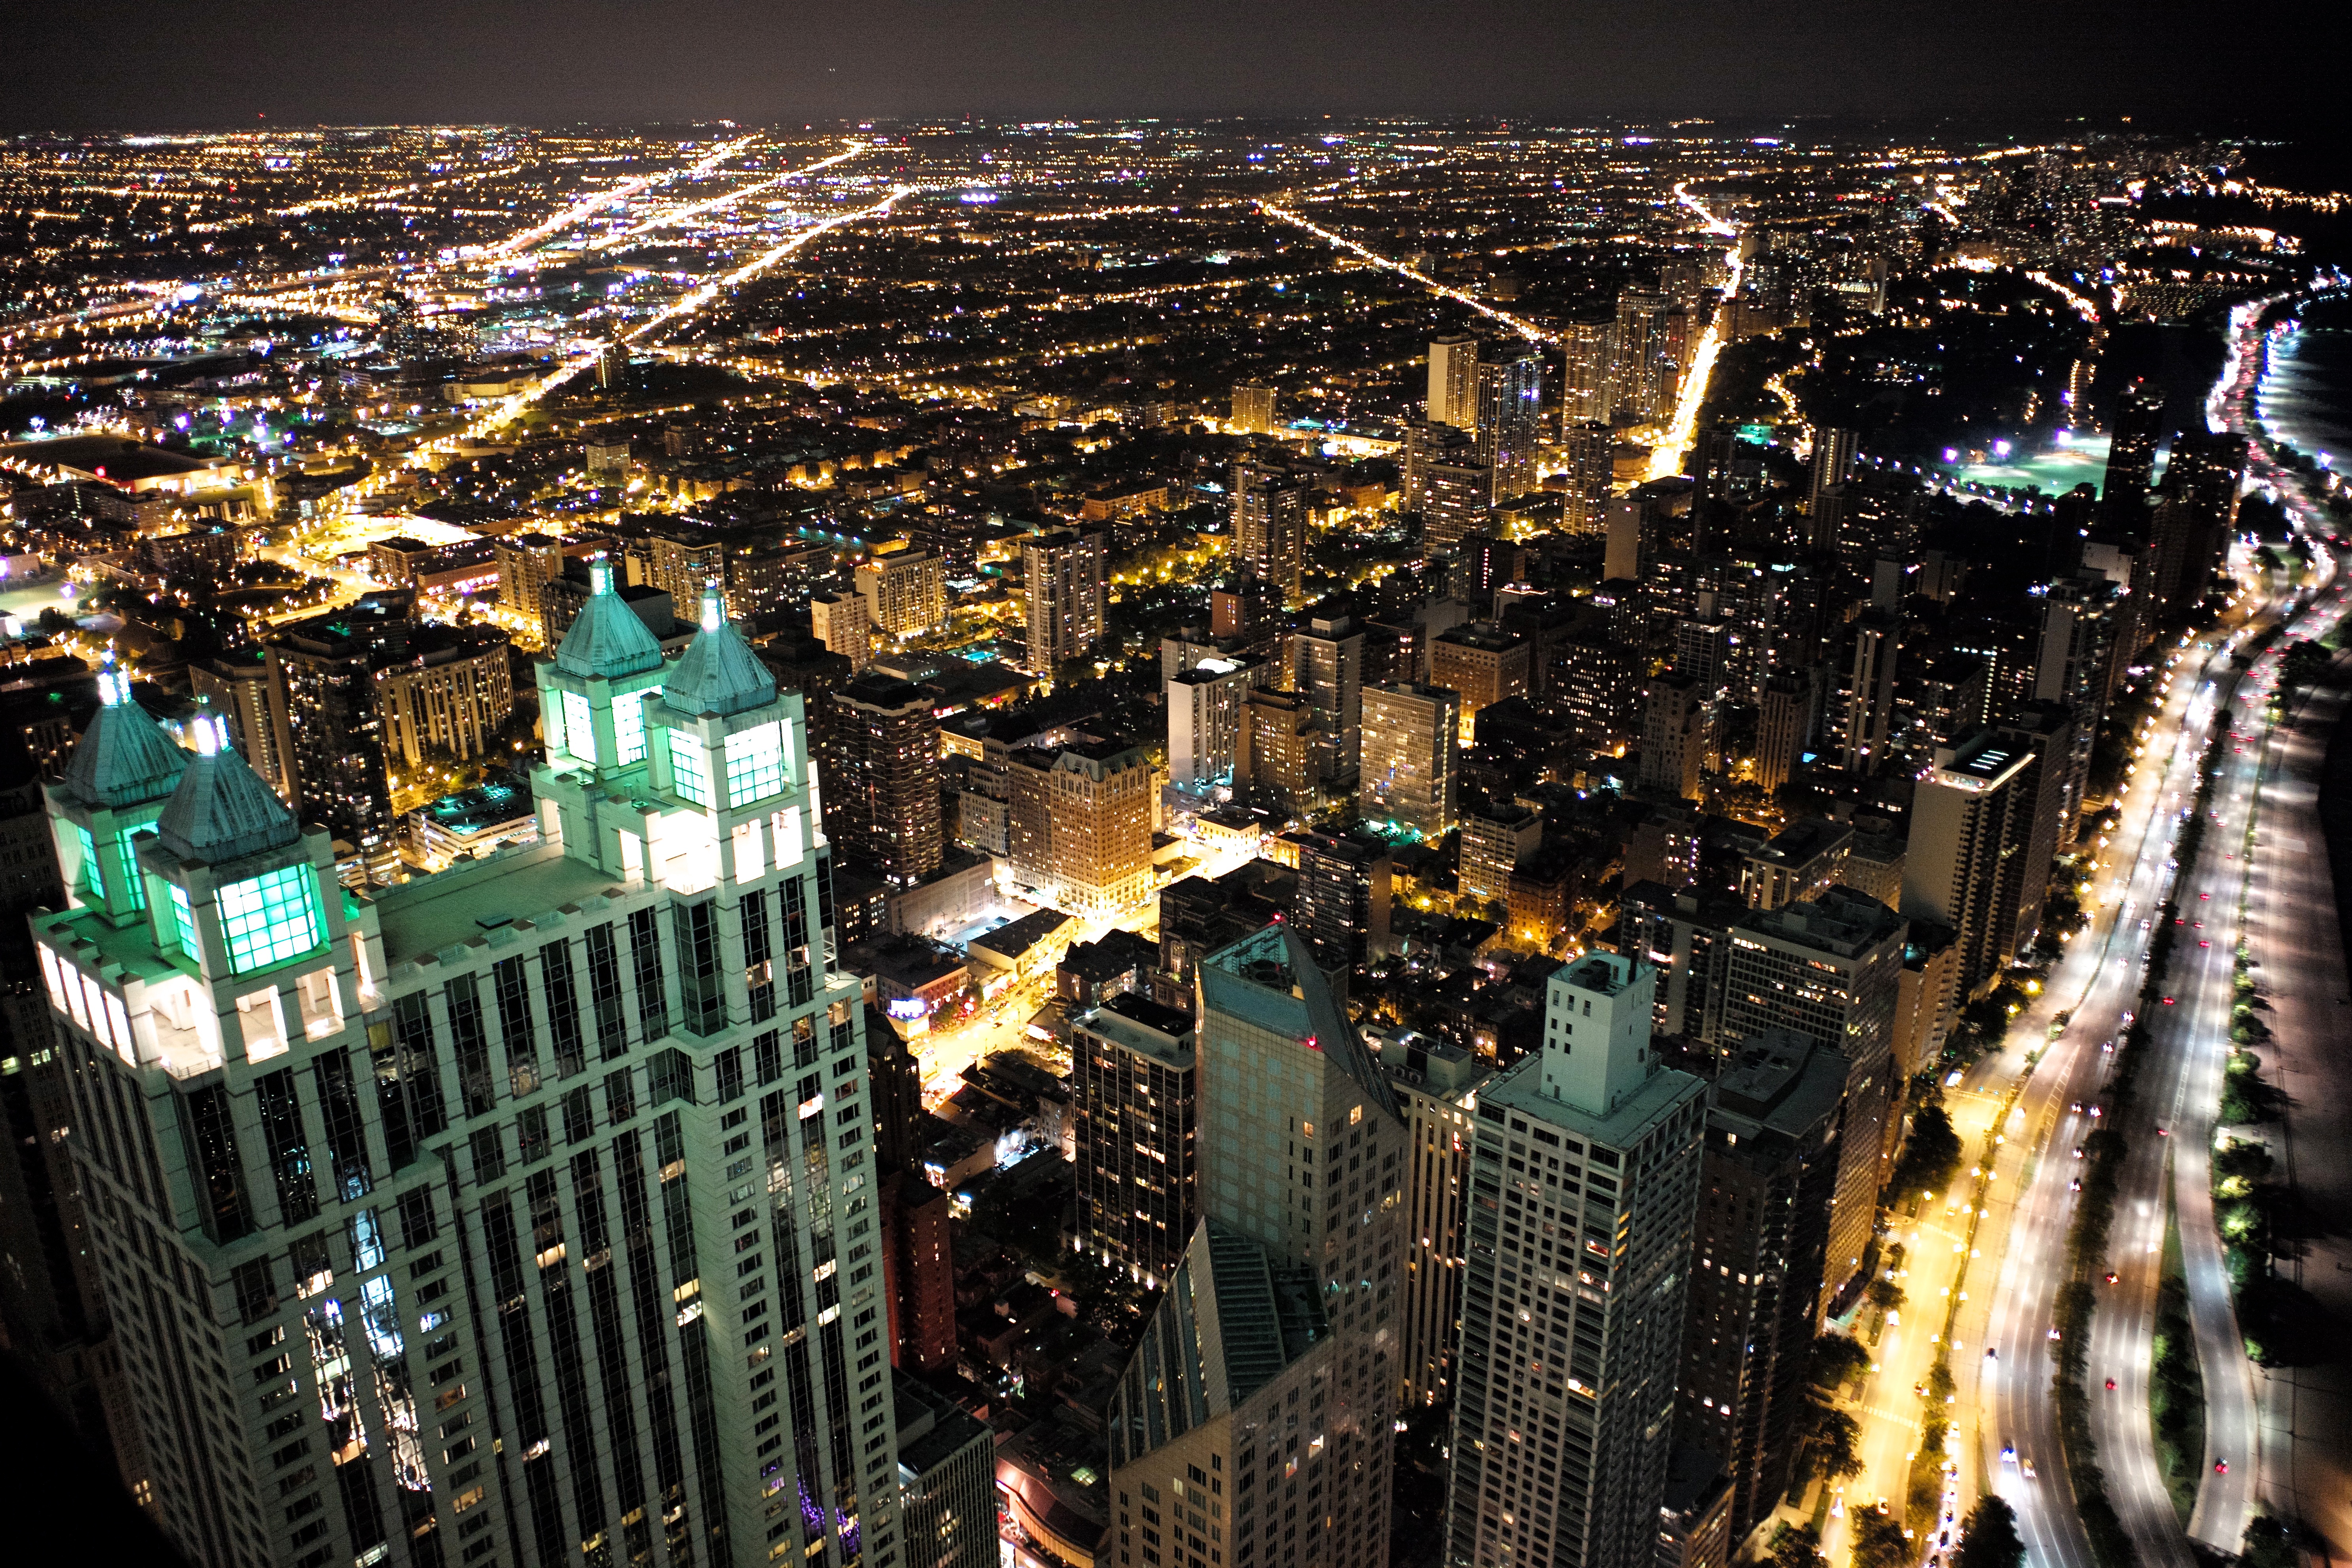
architecture, skyline, night, city, skyscraper, cityscape, downtown, travel, evening, usa, chicago, lights, m, tripod, illinois, longexposure, nightscape, 28, f2, leica, 240, summicron, brightlights, metropolis, aerial photography, urban area, human settlement, metropolitan area